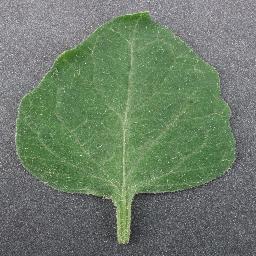
Label: Tomato___healthy